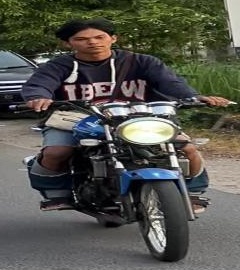
person-with-helmet: 0
person-without-helmet: 1